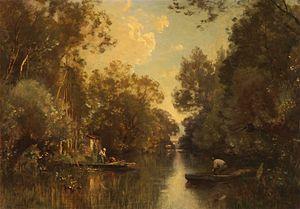
Pierre-Eugène Grandsire est un peintre français.